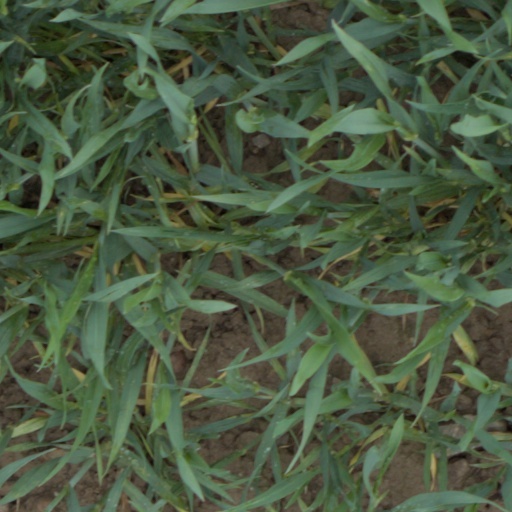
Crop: wheat